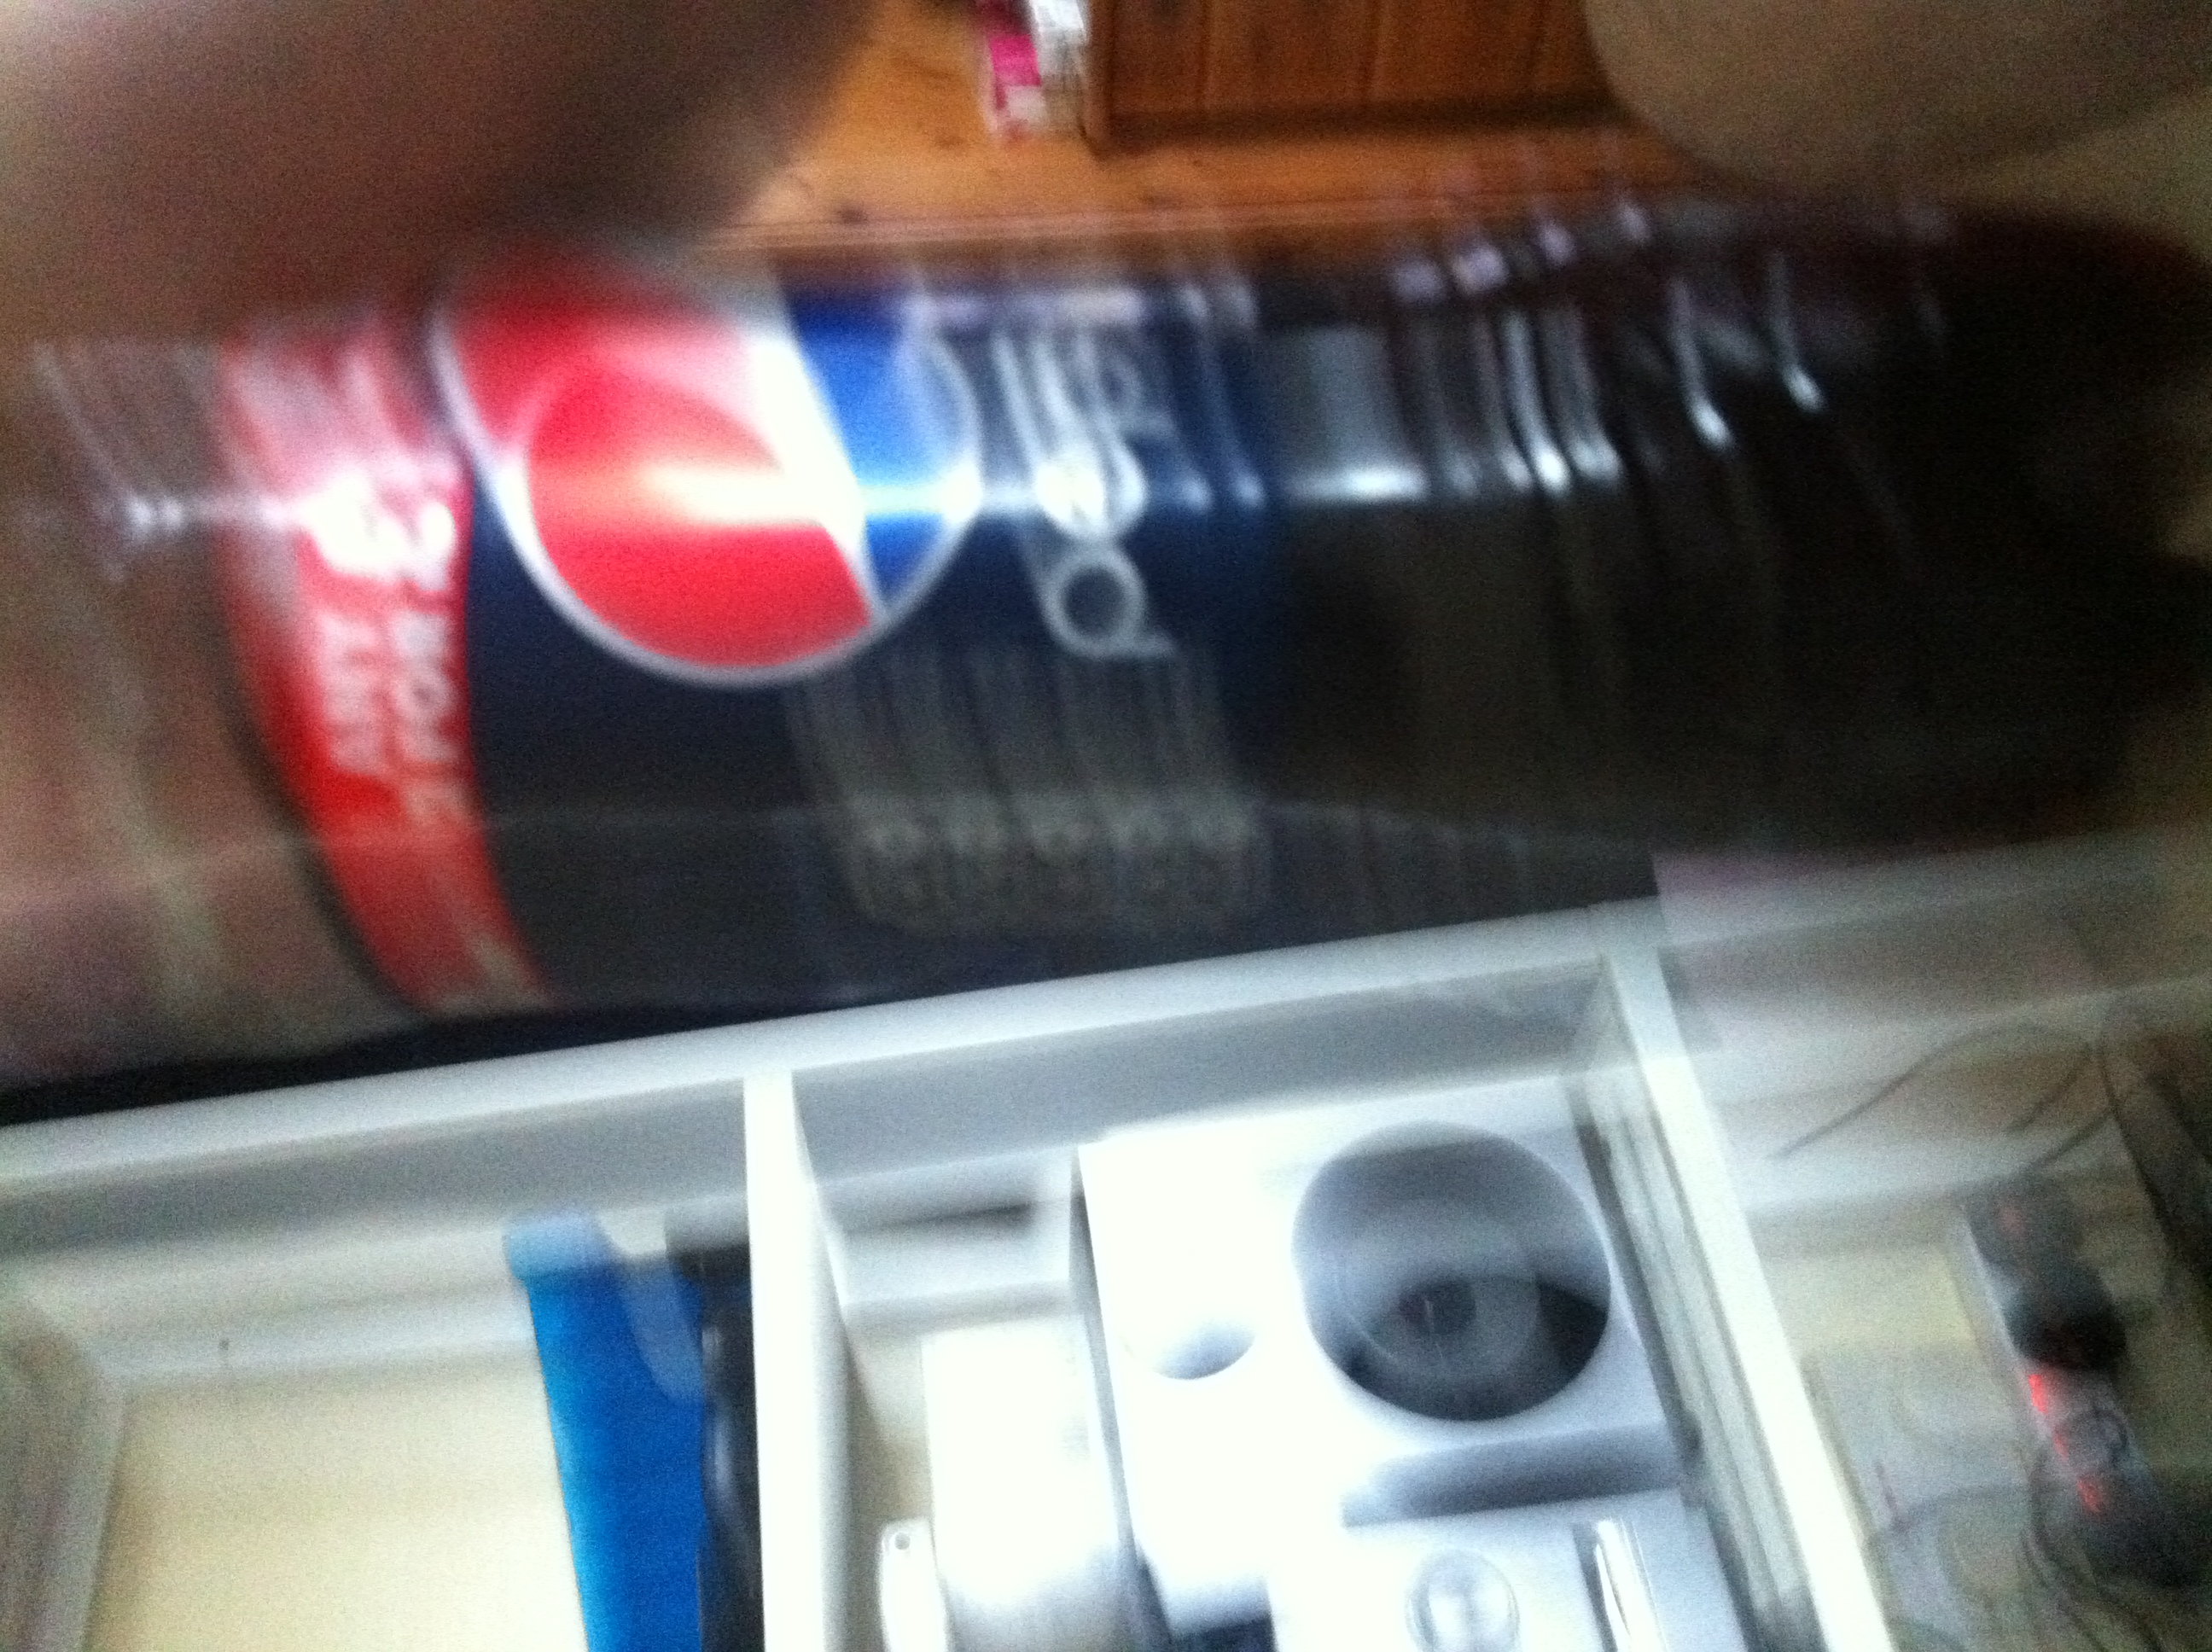Question: What is this drink?
Answer: pepsi